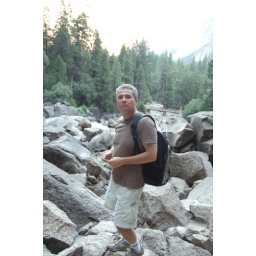
climbing rocks in search of water